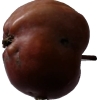
Label: Apple 18